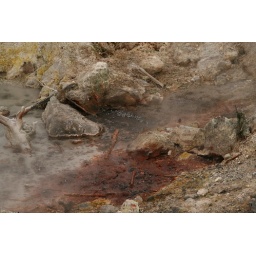
Hot water bubbles up out of the ground all around Norris Geyser Basin, so don't touch - just look!